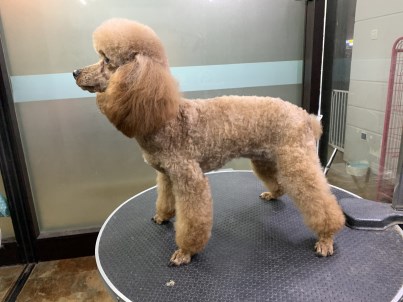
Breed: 7449-n000128-teddy